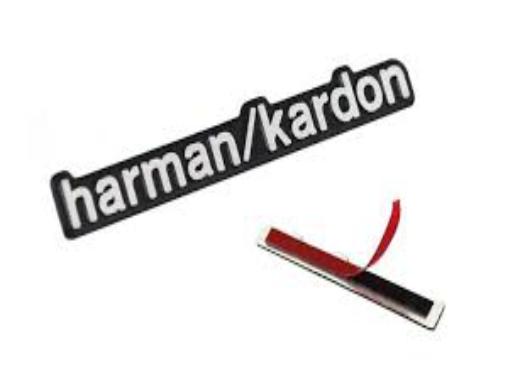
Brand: HARMAN KARDON
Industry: Electronic